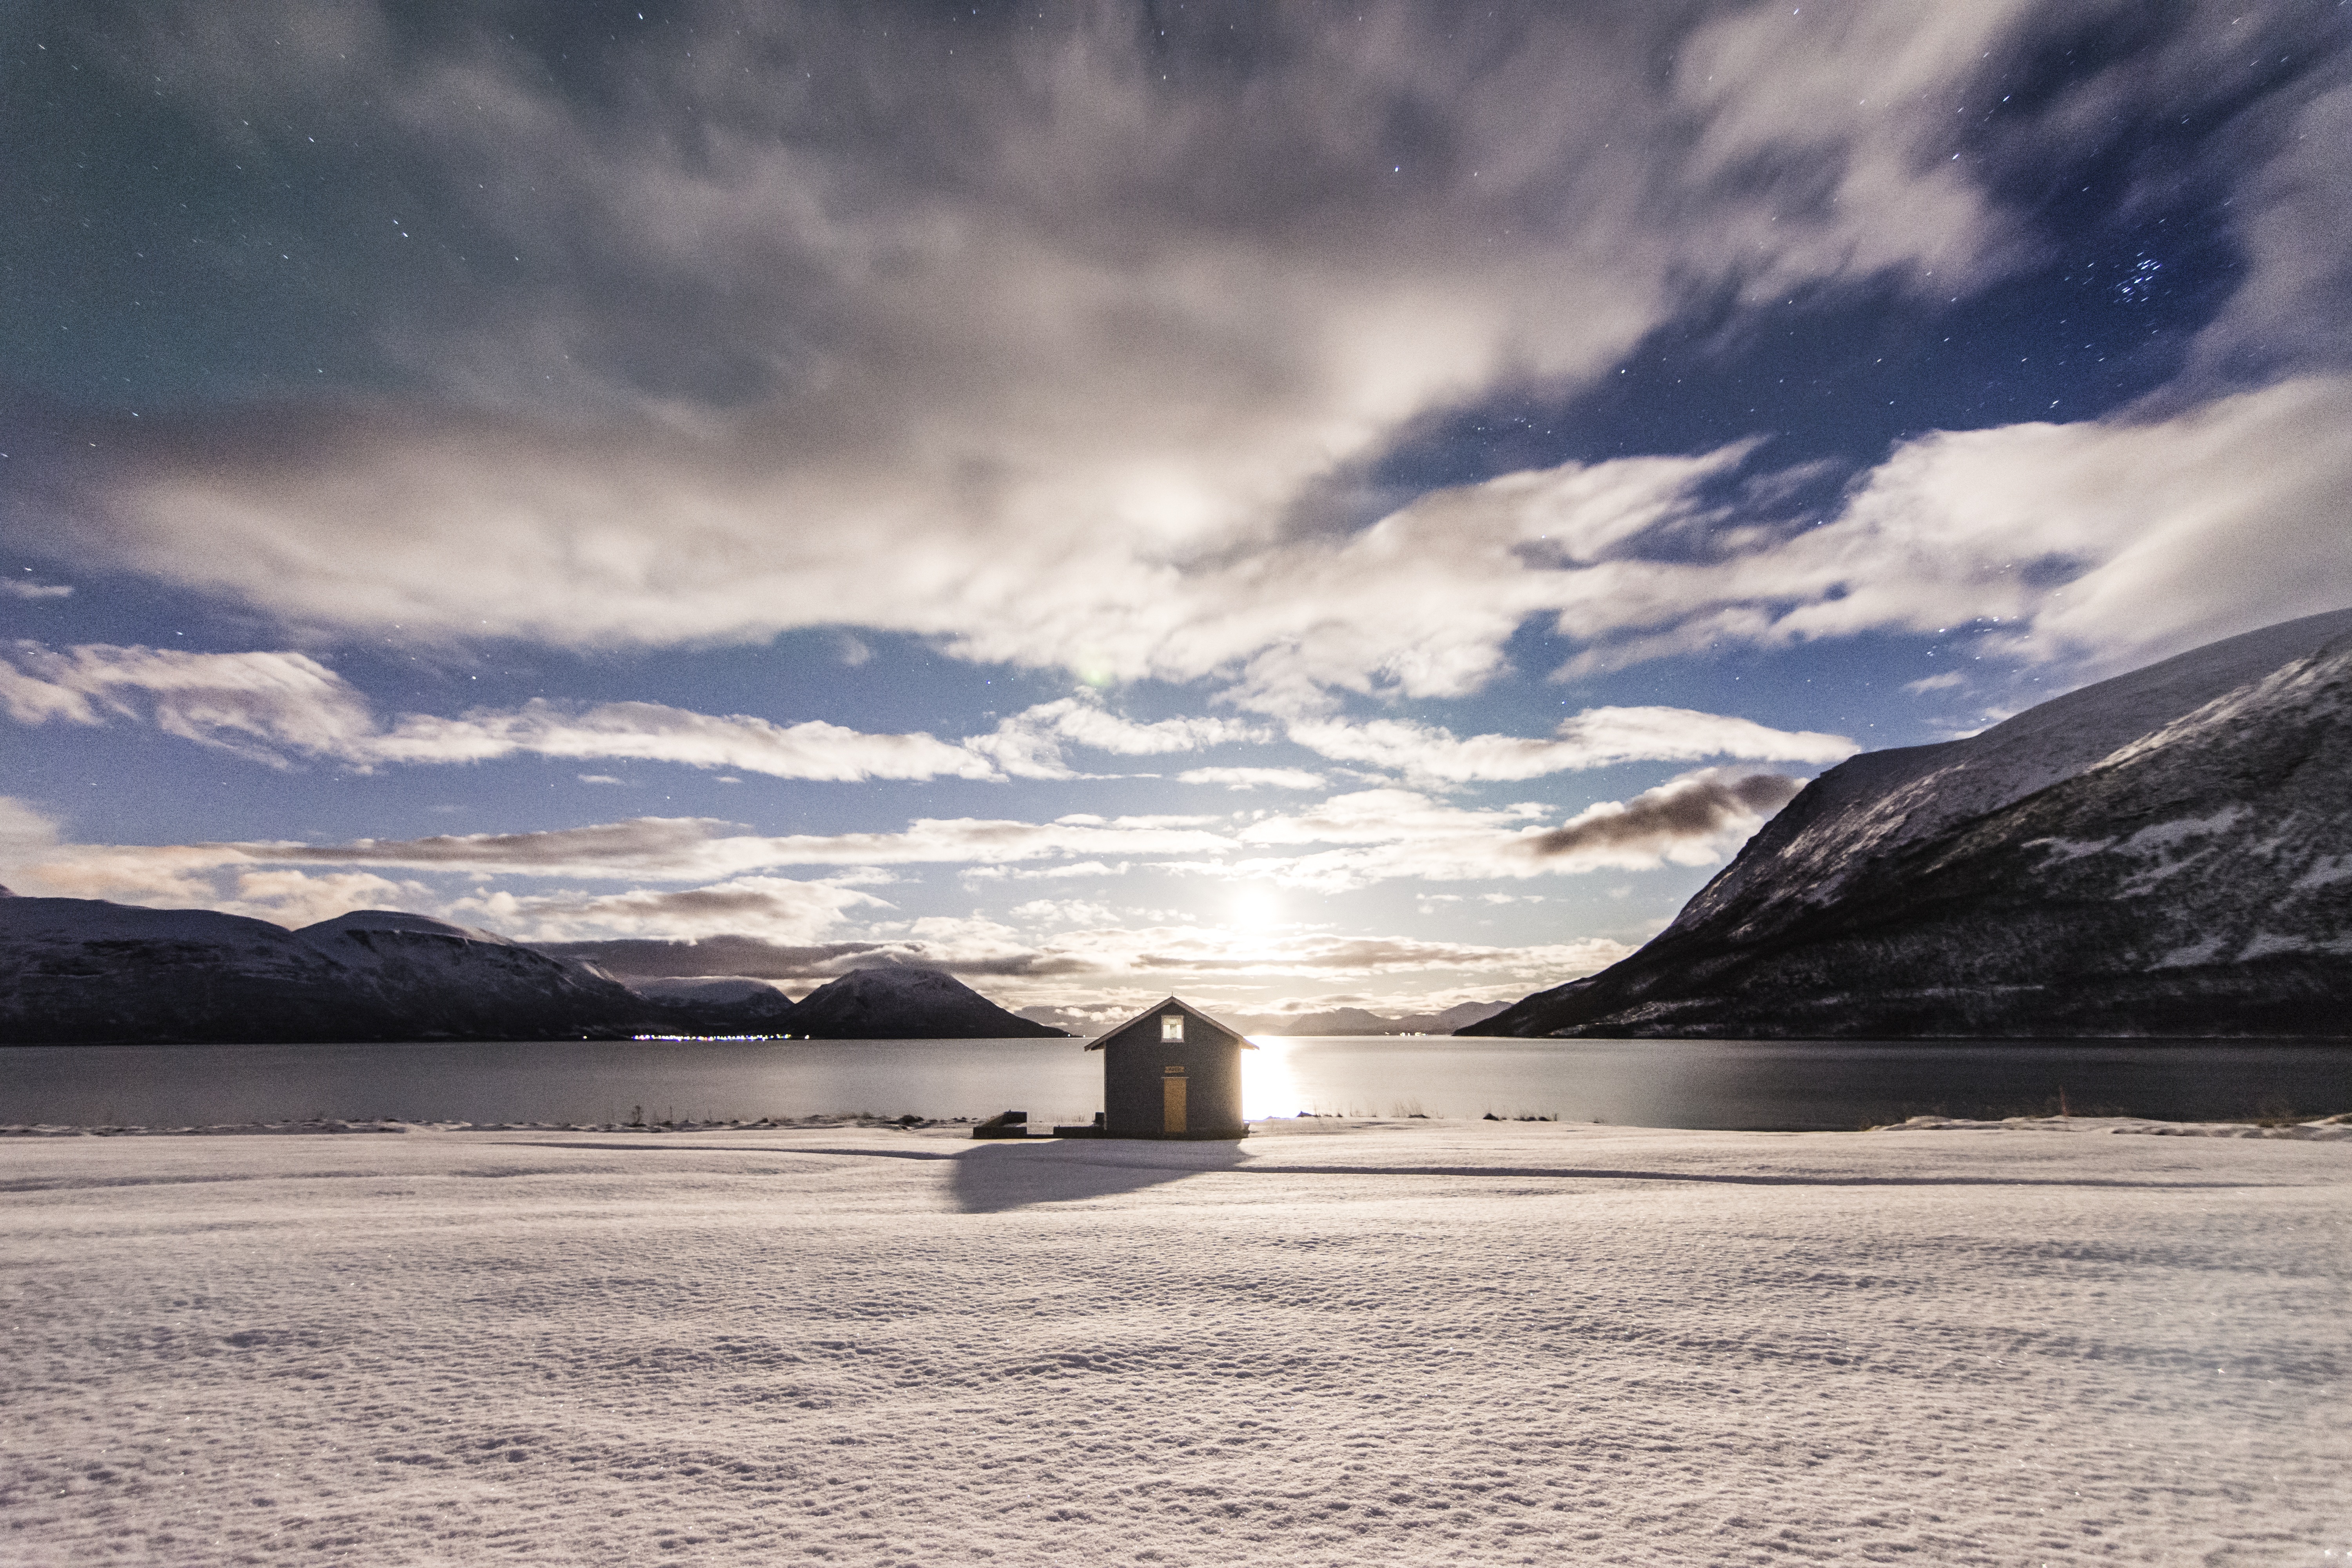
beach, landscape, sea, coast, water, nature, ocean, horizon, mountain, snow, cold, winter, cloud, sky, sunrise, white, sunlight, morning, shore, wave, lake, dawn, country, solitude, dusk, ice, reflection, peaceful, scenery, weather, bay, fjord, arctic, frozen lake, body of water, winter landscape, outdoors, mountains, loch, landform, meteorological phenomenon